Munich air disaster

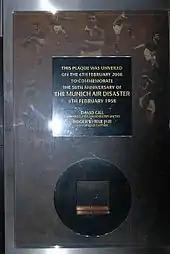
A plaque with words enclosed in a square box, underneath which is a square metal inside a circle.

The first memorials at Old Trafford to the lost players and staff were unveiled on 25 February 1960. The first, a plaque in the shape of the stadium with the image of a green pitch, inscribed with the names of the victims in black and gold glass, was placed above the entrance to the directors' box. Above the plaque was a teak carving of a player and a supporter, heads bowed either side of a wreath and a football inscribed with the date "1958". The plaque was designed by Manchester architect J. Vipond and constructed by Messrs Jaconello (Manchester) Ltd. at a cost of £2,100, and unveiled by Matt Busby.